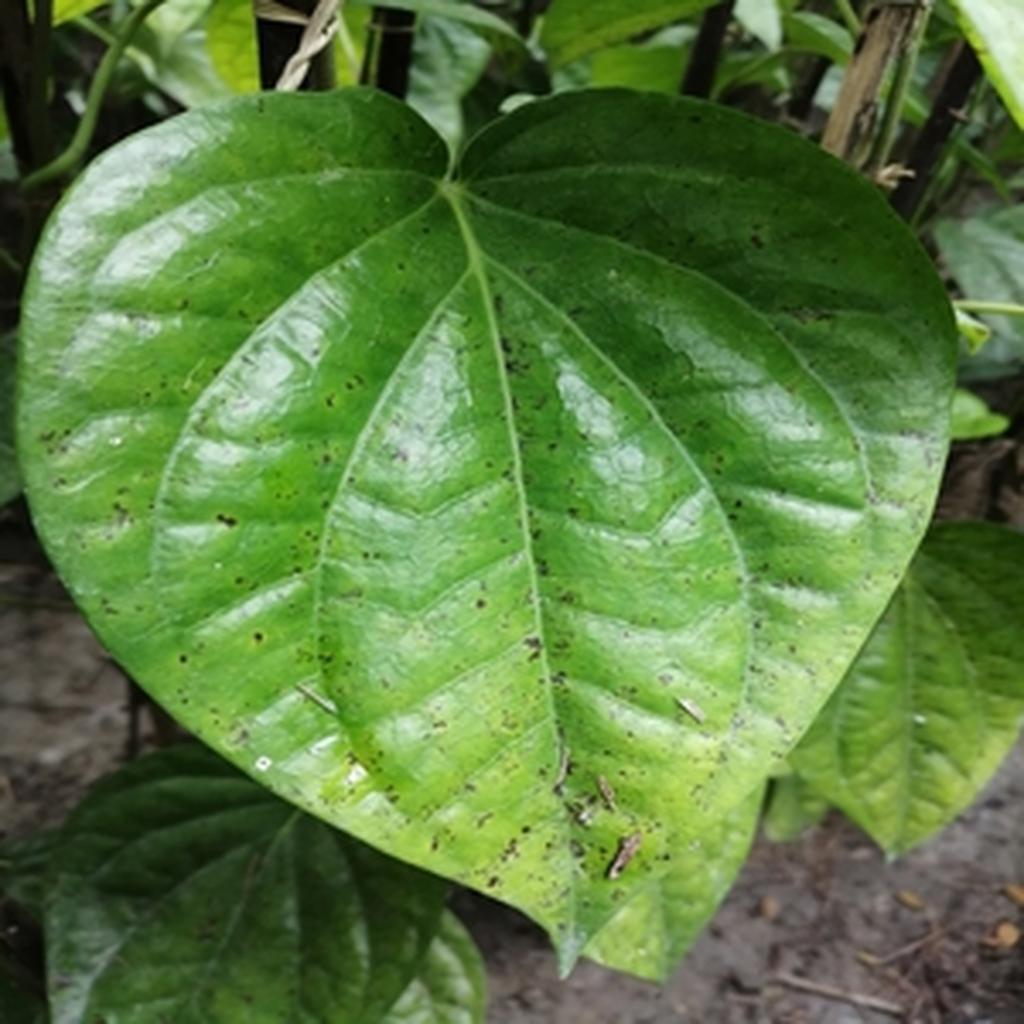
Label: Leaf_Spot